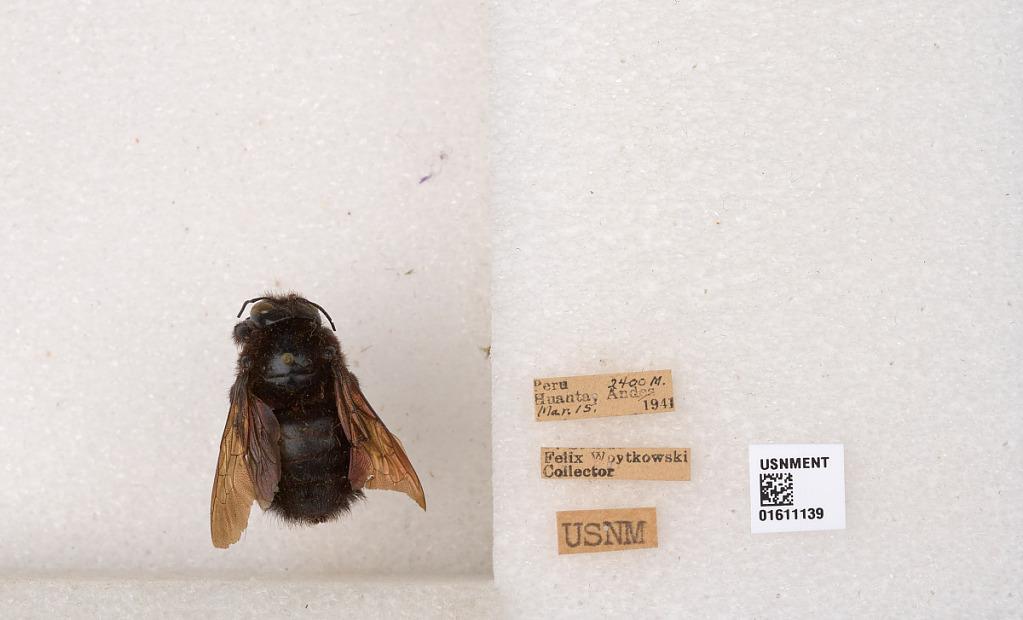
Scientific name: Xylocopa
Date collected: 1941-3-15
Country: Peru
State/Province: Ayacucho
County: Huanta
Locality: Andes